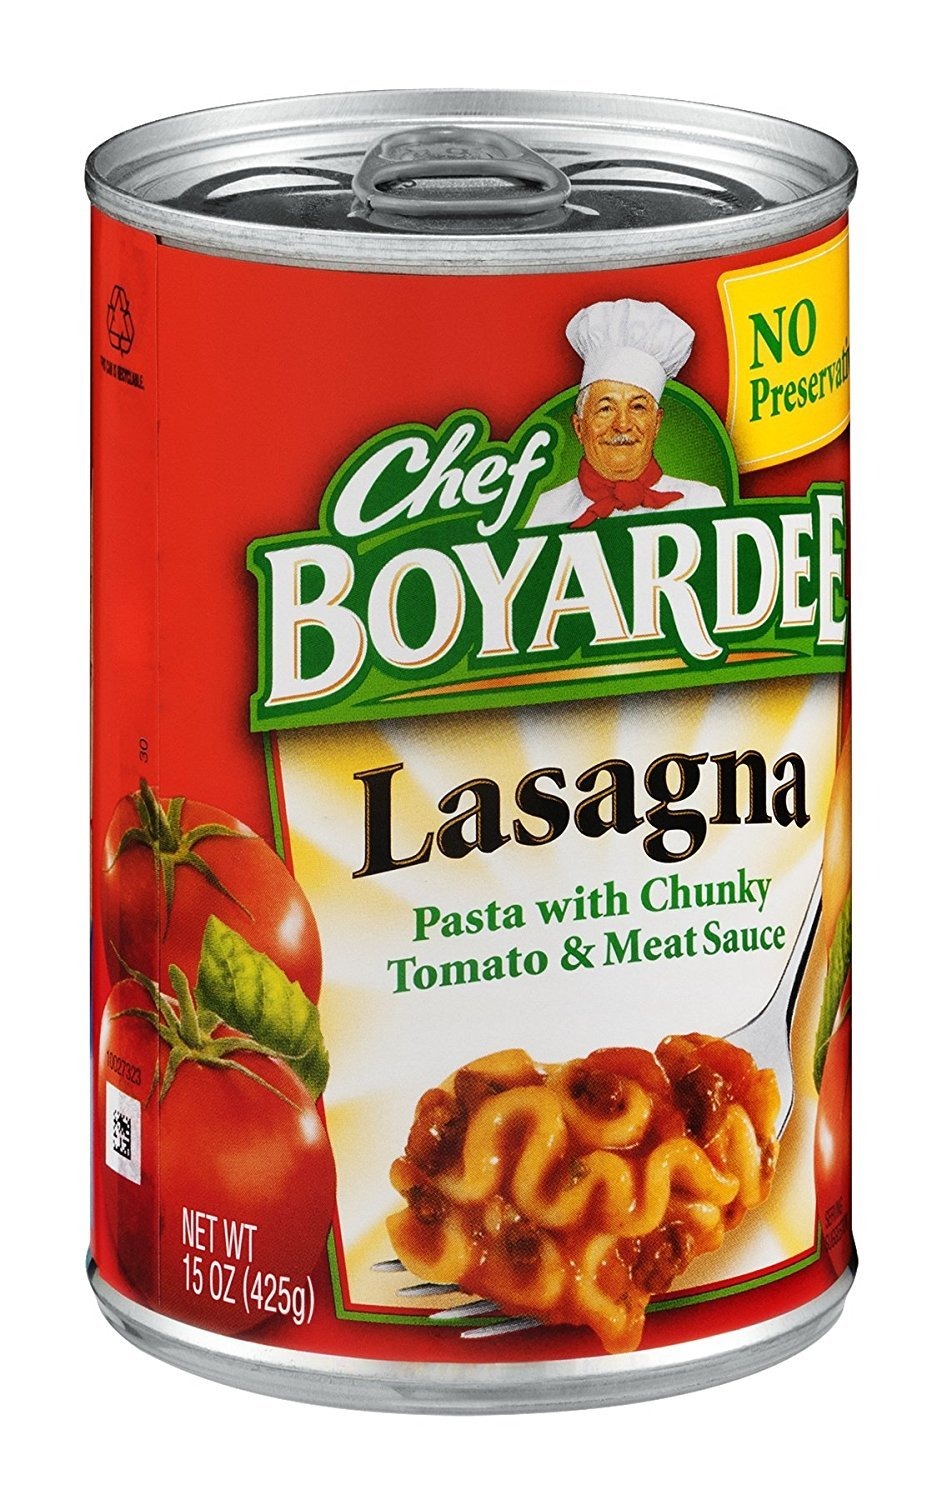
Item Name: Chef Boyardee, Lasagna, 15oz Can (Pack of 6)
Bullet Point 1: no preservatives
Bullet Point 2: good source of protein
Bullet Point 3: 3/4 cup of vegetables per serving
Bullet Point 4: good source of 9 vitamins & minerals
Bullet Point 5: sold as a 6 pack
Product Description: Grocery
Value: 90.0
Unit: Ounce

Price: 1.18